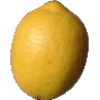
Label: Lemon 1